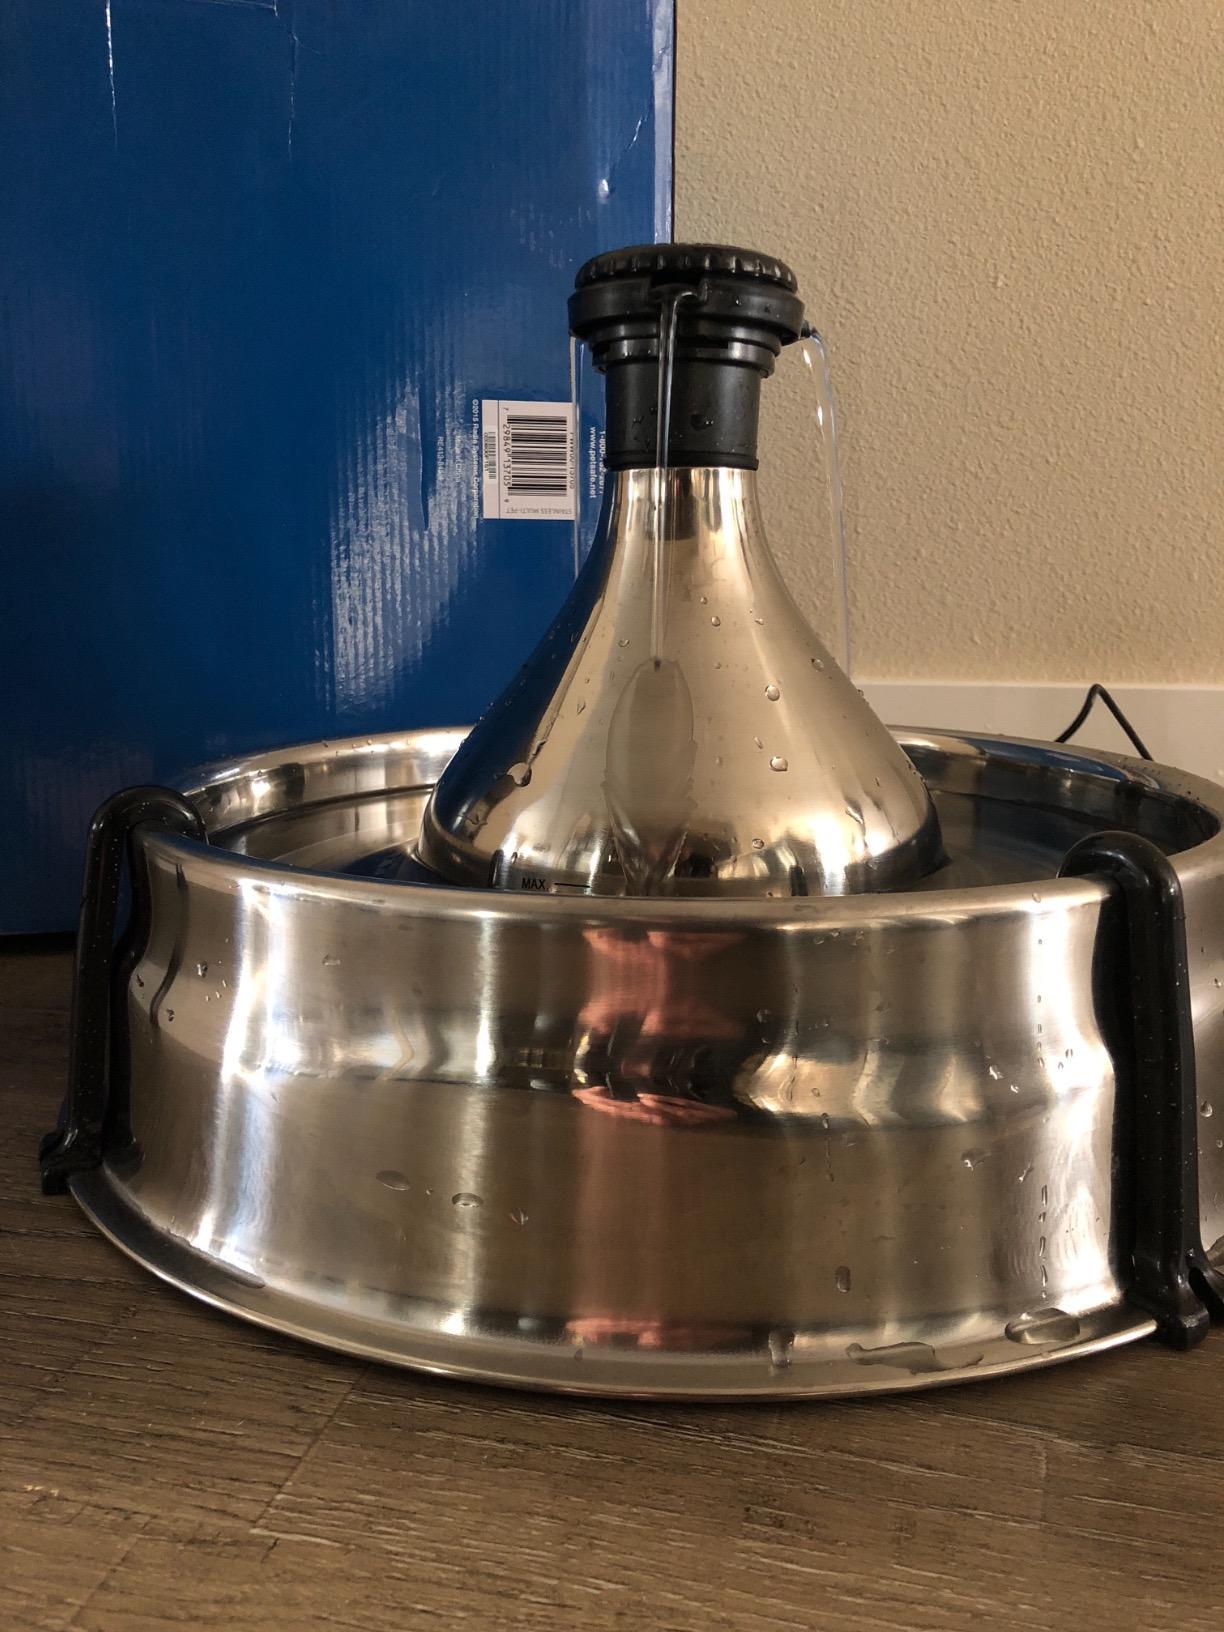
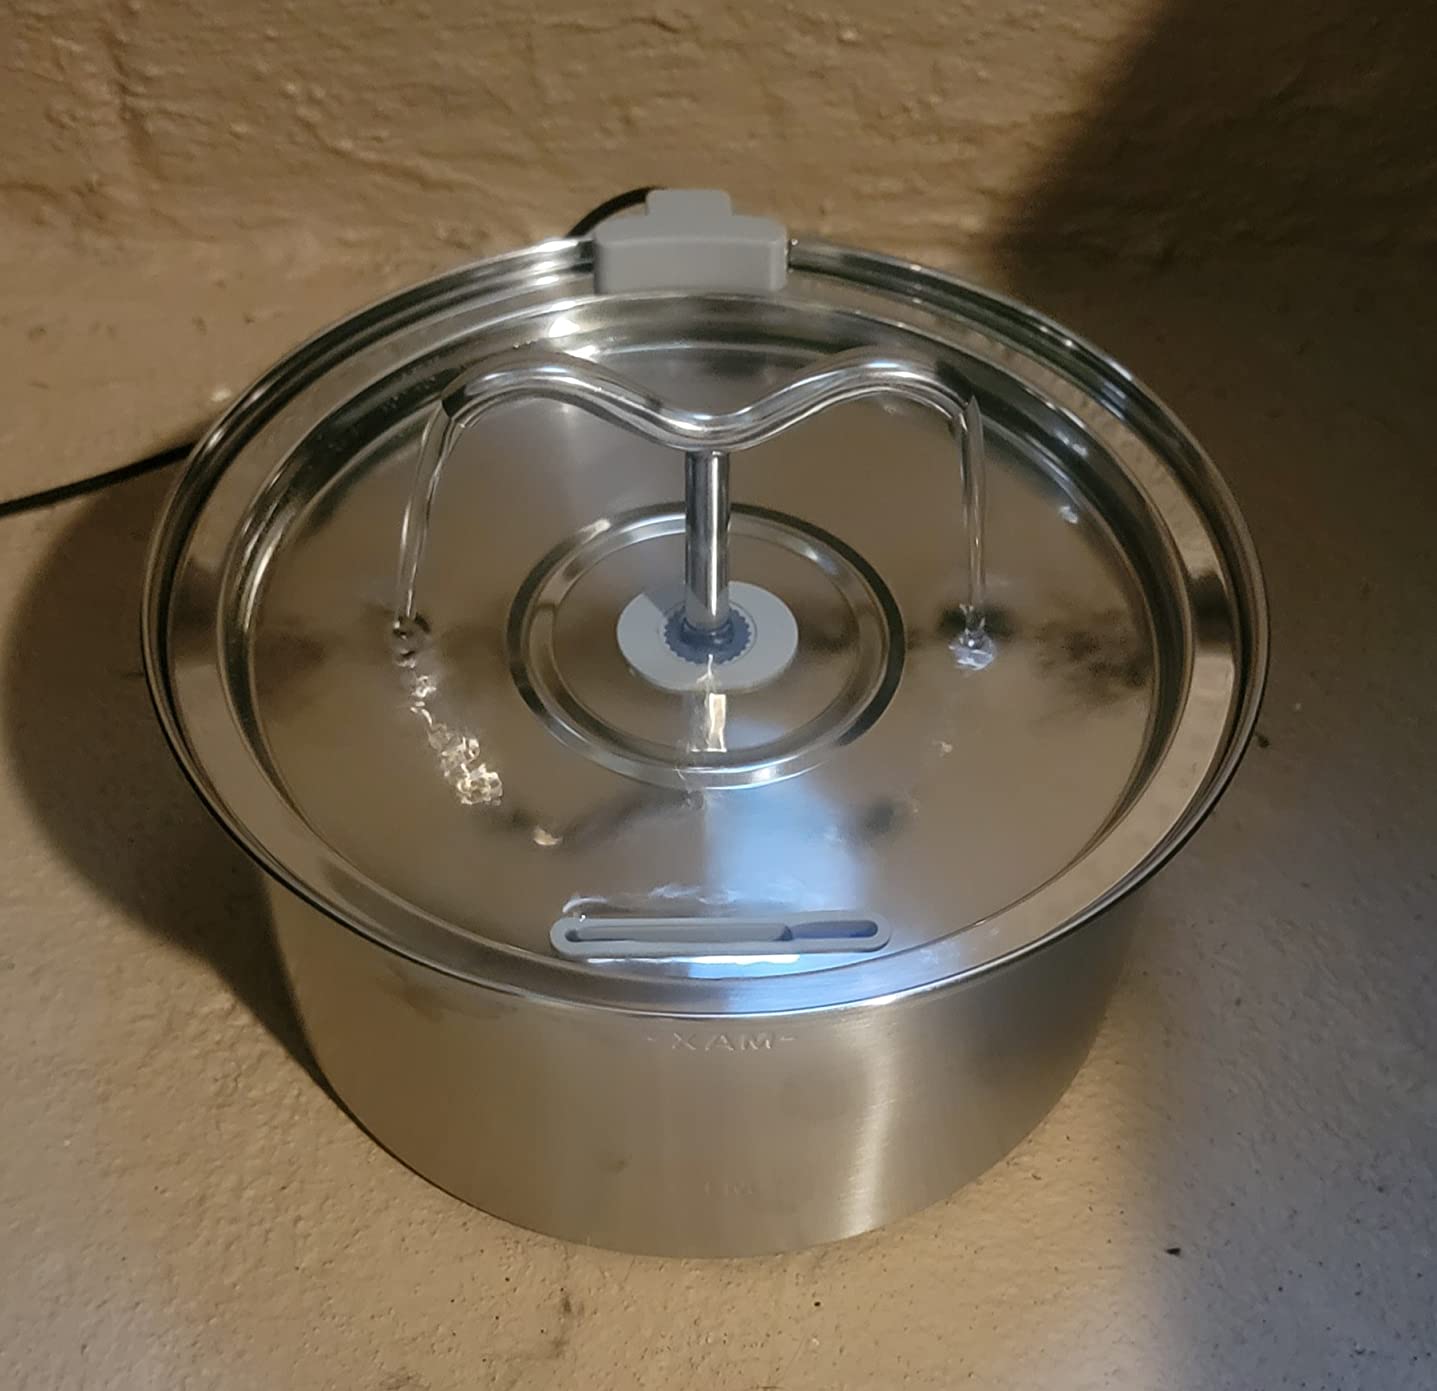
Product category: items_bowl
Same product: no